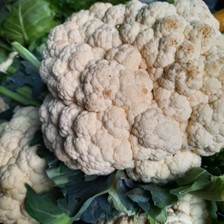
Label: others